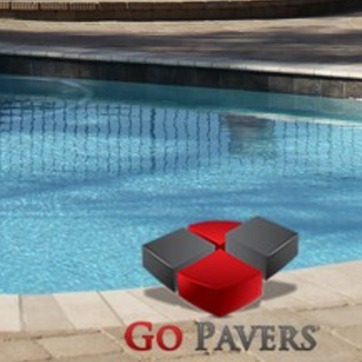
Material: water